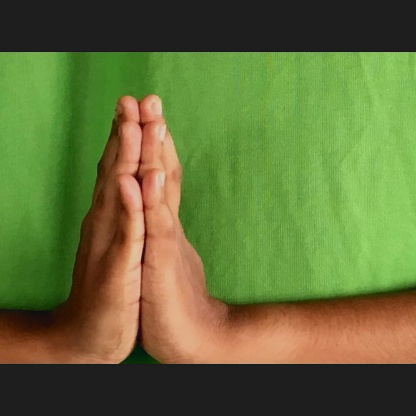
Mudra: Anjali